England in the High Middle Ages

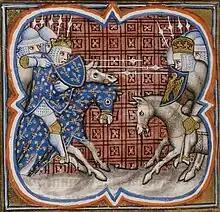
The French victory at the battle of Bouvines doomed John's plan to retake Normandy in 1214 and led to the First Barons' War

On the day of Richard's coronation there was a mass slaughter of the Jews, described by Richard of Devizes as a "holocaust". Quickly putting the affairs of the Angevin Empire in order he departed on Crusade to the Middle East in early 1190. In Sicily he came into conflict with Tancred I over the rights of Richard's sister Queen Joan, widow of the former king William II of Sicily. Richard captured the city of Messina on 4 October 1190 and using it to force Tancred into a peace agreement. When his sister and his fiancée Berengaria along with several other ships, including the treasure ship were seized by the island's despot Isaac Komnenos, Richard conquered the island, which became a western feudal and Christian base in the Mediterranean.